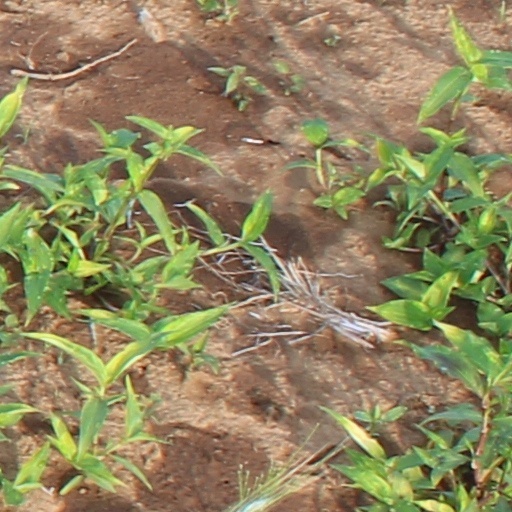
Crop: wheat